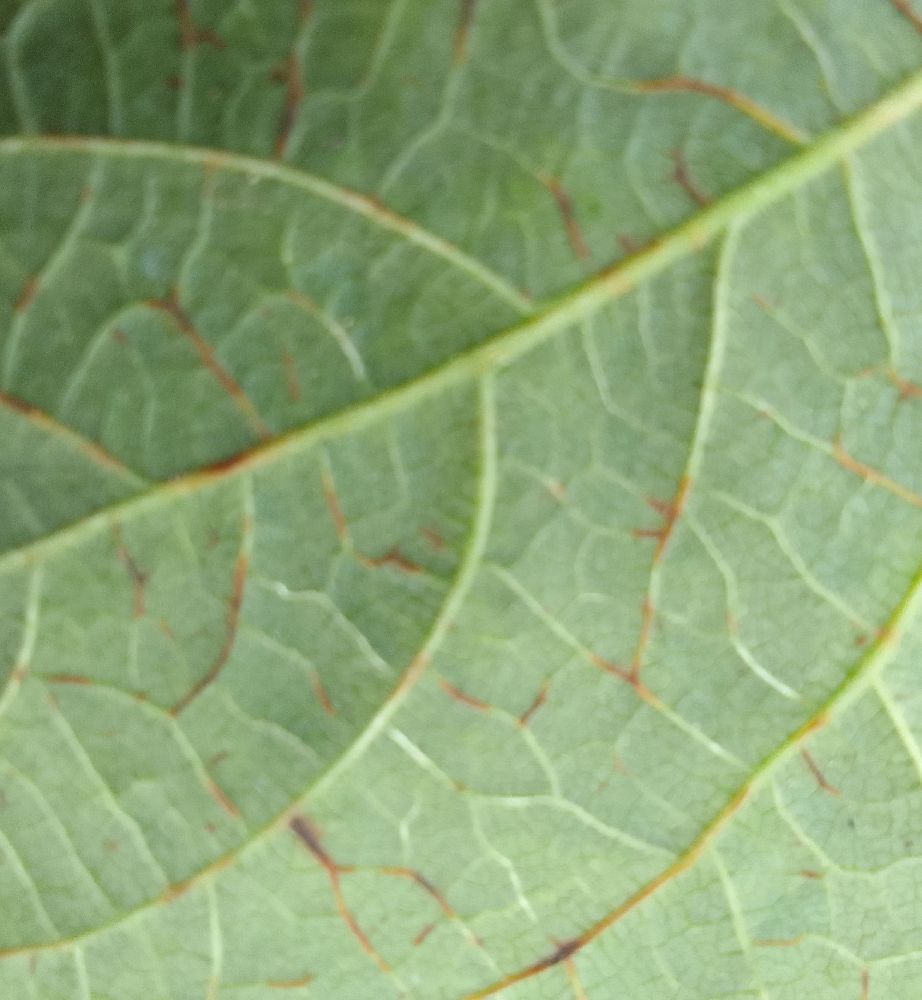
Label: anthracnose